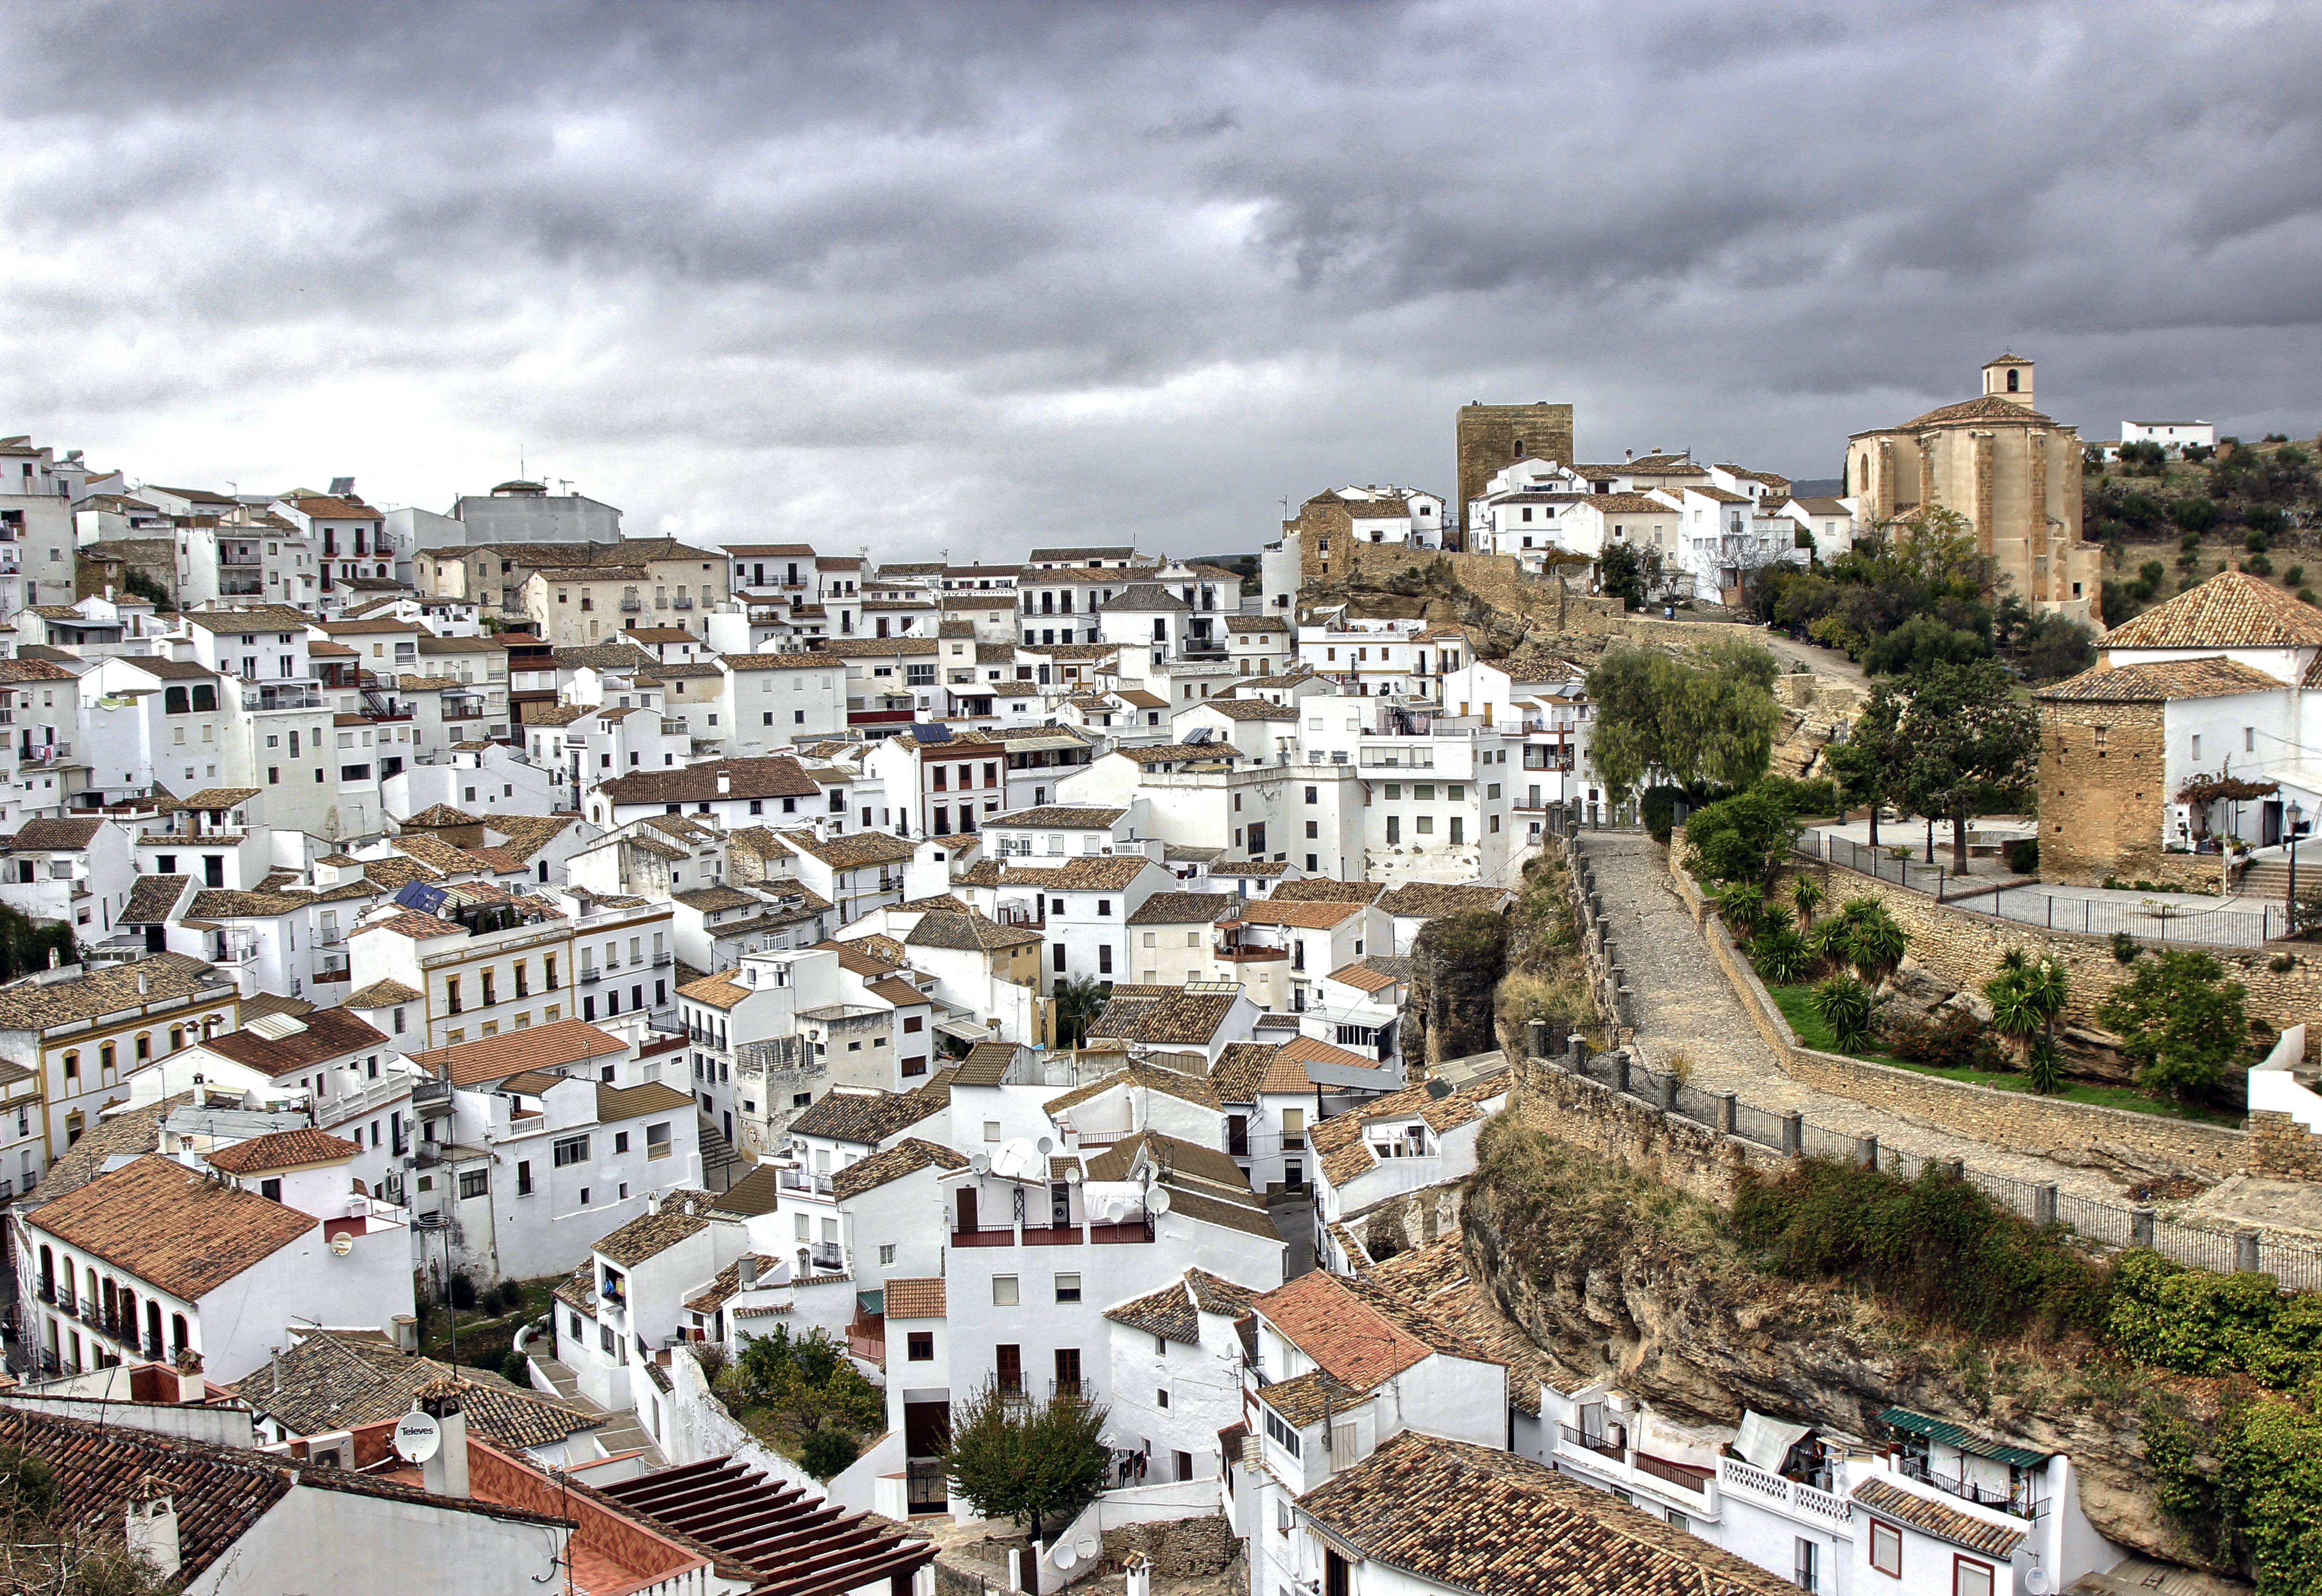
landscape, skyline, town, city, cityscape, panorama, village, suburb, cadiz, andalusia, town square, neighbourhood, bird's eye view, aerial photography, white houses, setenil, urban area, ancient history, residential area, human settlement, white people